Anxiety dream

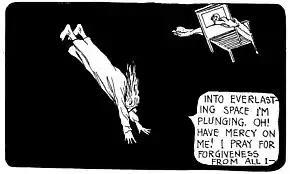
Depiction of a dream of falling, from the early 20th century comic strip "Dream of the Rarebit Fiend"

An anxiety dream is an unpleasant dream which can be more disturbing than a nightmare. Anxiety dreams are characterized by the feelings of unease, distress, or apprehension in the dreamer upon waking. Anxiety dreams tend to occur in rapid eye movement sleep, and usual themes involve incomplete tasks, embarrassment, falling, getting in to legal or financial trouble, failed pursuits and being pursued by another, often an unrealistic entity but other human beings can also be the pursuer. Anxiety dreams may be caused by childhood trauma, or an adult dealing with conflict. Though they create anxiety in the dreamer, anxiety dreams also serve as a way for a person's ego to reset.